Solomon Ferris

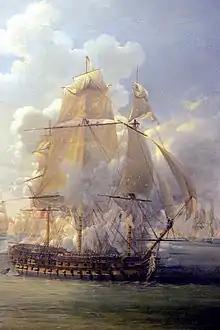
, detail from a painting by Louis-Philippe Crépin, 1809. Ferris's last command, which he died aboard on 27 May 1803.

The French were severely mauled by Saumarez's squadron, several French ships also running aground, but the wind prevented the British from taking advantage of the opportunity to closely engage them. "Hannibal" was under heavy fire from the anchored "Formidable" and an array of Spanish batteries and gunboats, and could not bring her guns to bear on them. The main and mizzen masts were shot away, and her casualties mounted, while attempts to pull the ship off the shoal failed. The British force had suffered considerable damage to sails, masts and rigging, and in the light breeze, Saumarez saw there was the danger that the remainder of his ships might run aground like the "Hannibal". At 13:35 he ordered his squadron to withdraw to Gibraltar, leaving the damaged "Hannibal" behind. Ferris ordered the survivors of his crew below decks to escape the worst of the fire as the combined guns of the French and Spanish forces turned on the last remaining target. He held out until 14:00, when seeing that further resistance would be futile, he ordered the colours struck, and the "Hannibal"'s ensign came down.